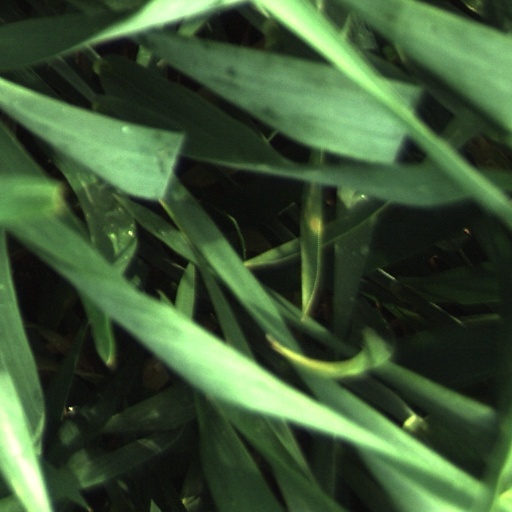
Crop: wheat